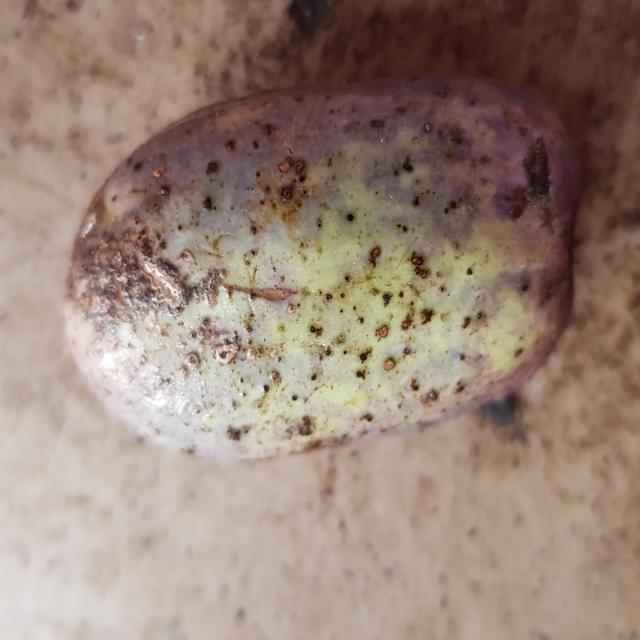
Plum grade: unripe